Montigny-Lencoup

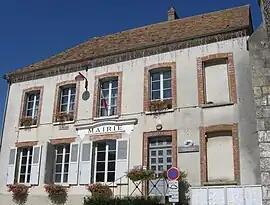
The town hall in Montigny-Lencoup

Montigny-Lencoup is a commune in the Seine-et-Marne department in the Île-de-France region in north-central France.